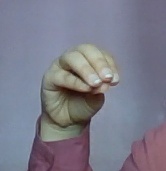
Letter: ha